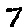
Label: 7